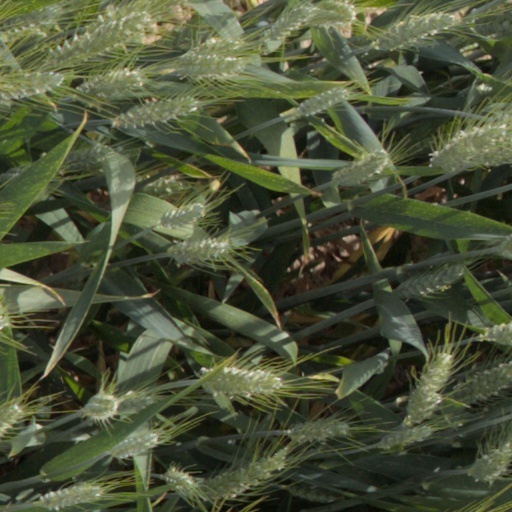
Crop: wheat